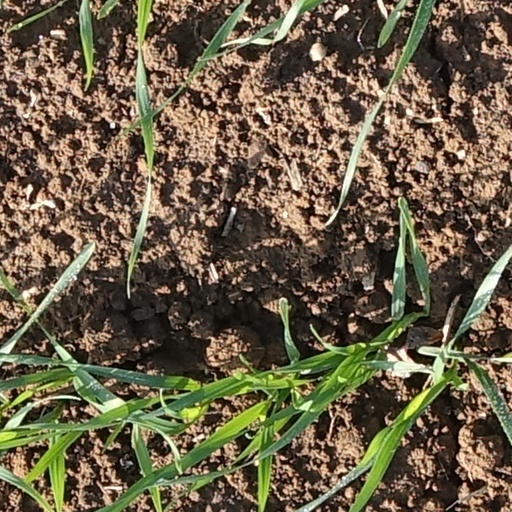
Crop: wheat